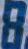
Number: 8